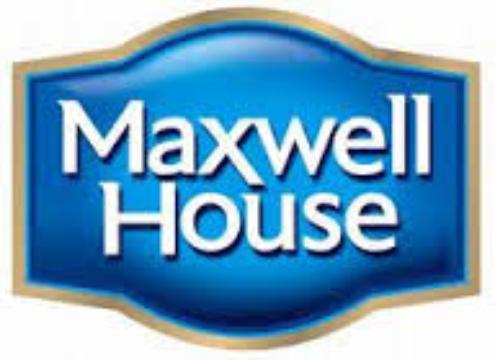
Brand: Maxwell House
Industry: Food